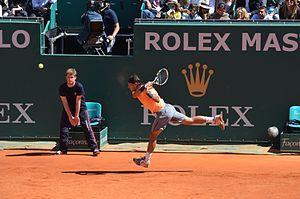
Rafael Nadal est un joueur de tennis espagnol, professionnel depuis 2001, né le 3 juin 1986 à Manacor, sur l'île de Majorque, dans l'archipel des Baléares.
L'édition 2012 du tournoi de tennis de Monte-Carlo se déroule du 16 au 22 avril sur terre battue en extérieur. Il s'agit du 3ᵉ ATP Masters 1000 de la saison. Rafael Nadal remporte l'épreuve de simple, Bob et Mike Bryan celle de double.